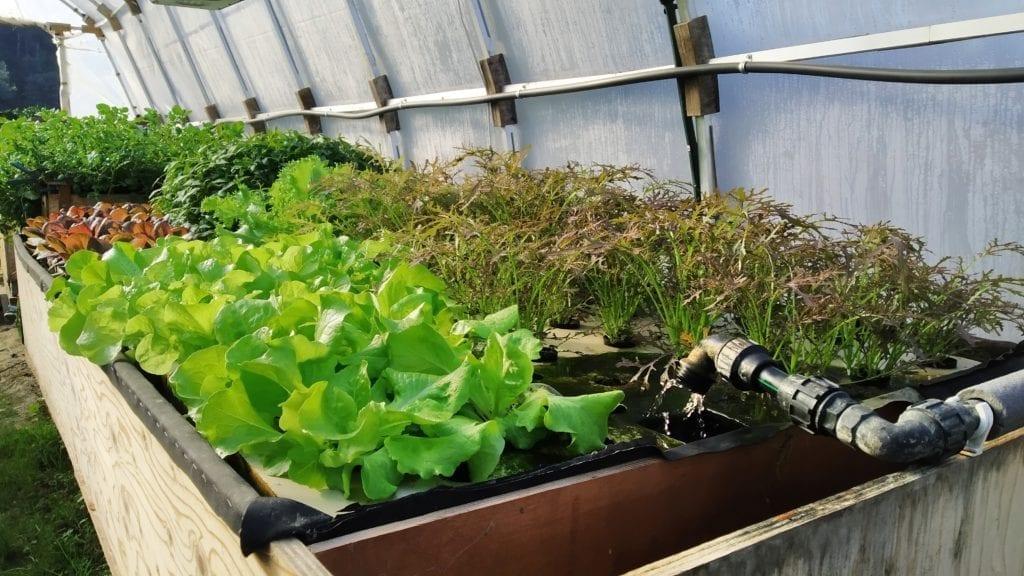
Katika shamba la kisasa matenga maalumu yaliyopandwa Miche ya kijani kibichi kwa juu, hii ni mfano Bora wa kilimo cha hydroponi kinachowezeshe mimea kustawi  bila kutumia udongo kwa kutumia virutubisho vinavyoyeyushwa kwenye maji.